Boys of Abu Ghraib

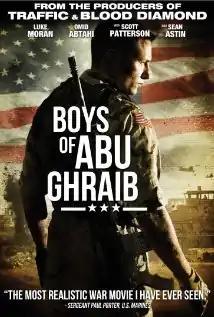
Theatrical release poster

Boys of Abu Ghraib is a 2014 American war film inspired by the events that took place at the Abu Ghraib prison in Baghdad, Iraq in 2003, in the background of the Iraq war. It was written and directed by Luke Moran, who co-stars alongside Sean Astin, Omid Abtahi, Sara Paxton, and John Heard. Filmmakers Edward Zwick and Marshall Herskovitz served as executive producers on the film, which was produced by Luke Moran and Cru Ennis.